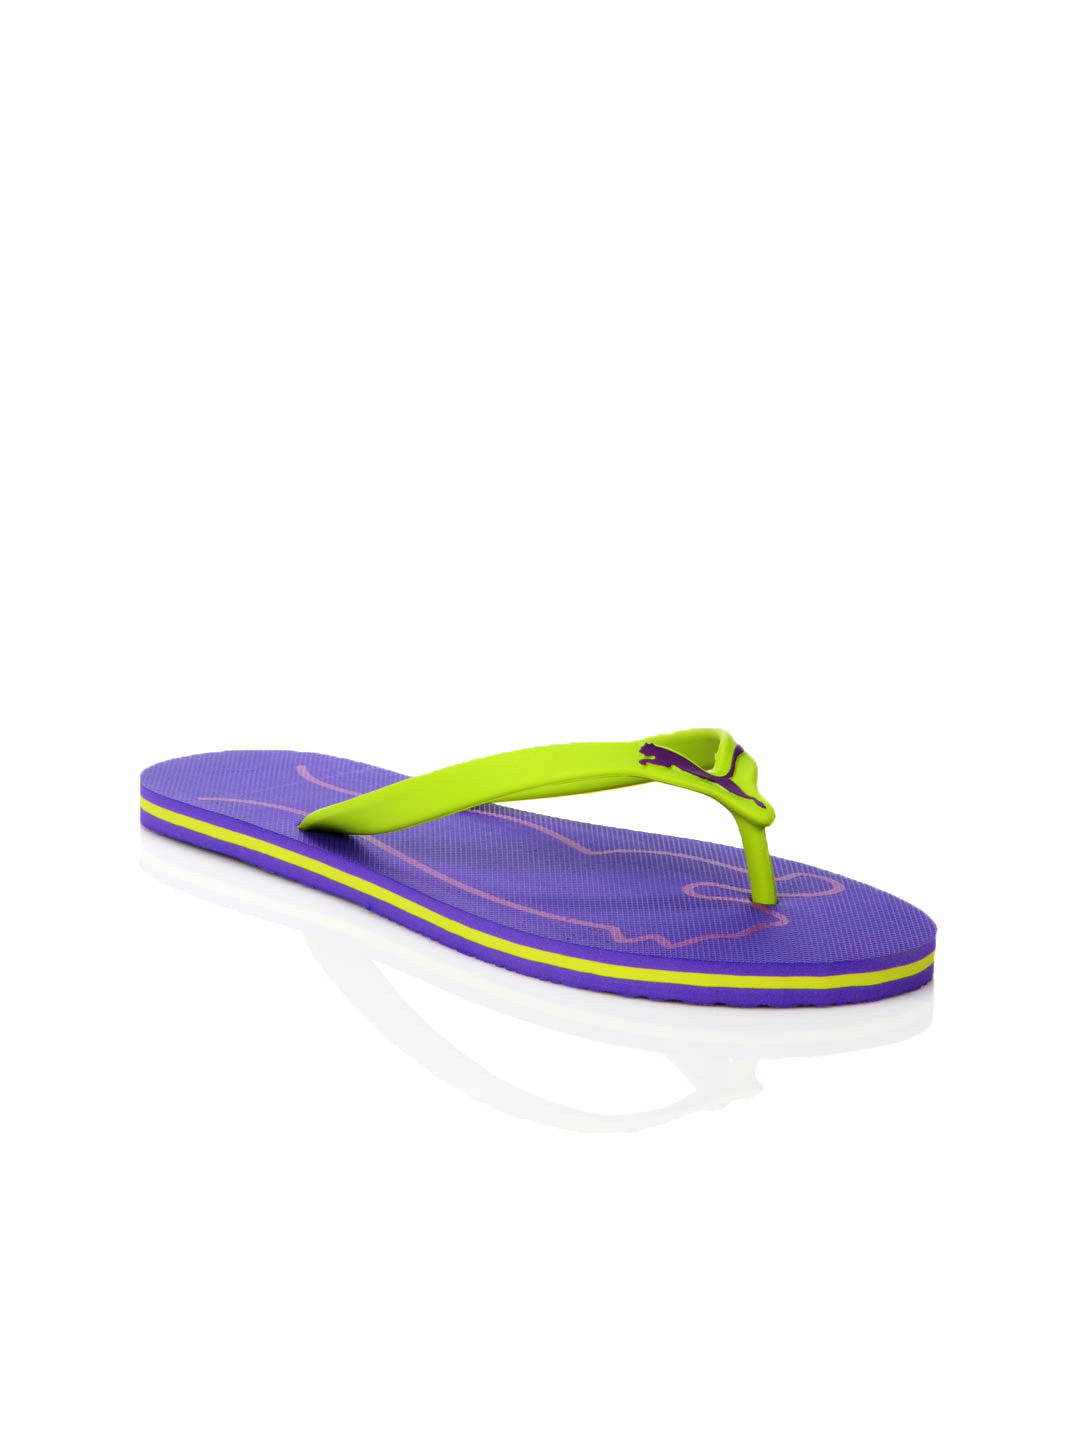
Puma Women Lucie Purple Flip Flops
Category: Footwear / Flip Flops / Flip Flops
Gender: Women
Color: Purple
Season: Summer 2012
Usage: Casual